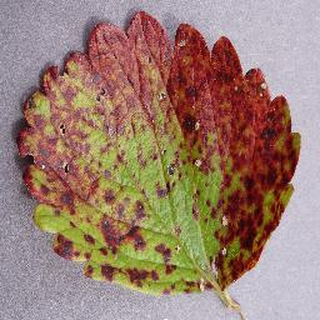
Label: strawberry_leaf_scorch